Jämtland

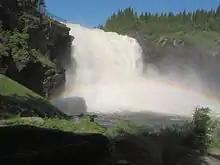
Tännforsen in western Jämtland

Jämtland is a large land-locked province in the heart of the Scandinavian Peninsula in northern Europe. Jämtland stretches 315 kilometers in north–south direction and 250 kilometers in east–west direction and is equal in size with e.g. Ireland. Jämtland's western border is made out by Kölen which stretches throughout the province from north to south with branches into the landscape's southeastern parts. The fell massif is broken at some places by large valleys stretching all the way to the Norwegian Sea. These valleys have been used for centuries as paths connecting Jämtland to the west. The valleys were particularly heavily used during pilgrimages to Nidaros, the fourth most visited pilgrimage site during the medieval period. In fact no less than three pilgrim roads went through Jämtland.